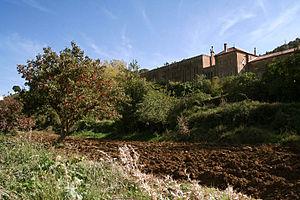
Monastère trappiste de Tibhirine en Algérie, près de Médéa.
Paul Gabriel Dochier, plus connu sous son nom de religion de Frère Luc, né le 31 janvier 1914 à Bourg-de-Péage et mort assassiné dans les jours suivants le 20 avril 1996, est l'un des sept moines de Tibhirine tués pendant les années noires des années 1993-2000 en Algérie qui ont provoqué la mort de 200 000 personnes. Le destin de ces moines trappistes a inspiré le film de Xavier Beauvois, Des hommes et des dieux, primé au festival de Cannes en 2010, et dans lequel il est interprété par Michael Lonsdale. Inclus au groupe des martyrs d'Algérie, il a été proclamé bienheureux le 8 décembre 2018.
Tibhirine qui signifie en berbère « les jardins ». Il s'agit d'un domaine situé en Algérie à Médéa, non loin d'Alger, qui abrita plus tard, à partir 1937-1938, l'abbaye Notre-Dame de l'Atlas, fondée par les moines de l'abbaye Notre-Dame d'Aiguebelle, qui en possédèrent 12 hectares.
L'assassinat des moines de Tibhirine fait référence à la mort, en 1996, lors de la guerre civile algérienne, de sept moines trappistes du monastère de Tibhirine, en Algérie. Les sept moines sont enlevés dans la nuit du 26 au 27 mars 1996 et séquestrés durant plusieurs semaines. Un communiqué, attribué au Groupe islamique armé, annonce le 21 mai 1996 leurs assassinats. Les têtes des moines sont retrouvées le 30 mai 1996, à 4 km au nord-ouest de Médéa.